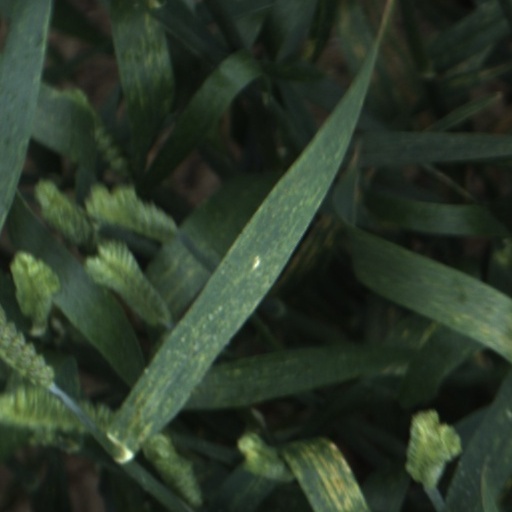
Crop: wheat